Colin Benders

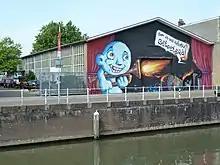
Kyteman's studio on the Utrechtse Vecht.

At the age of eighteen, Colin moved to another part of Utrecht. He spent three years writing and recording his debut album "The Hermit Sessions" which completed in 2009. Afterward, he toured through Europe with his "Kyteman's Hiphop Orchestra".